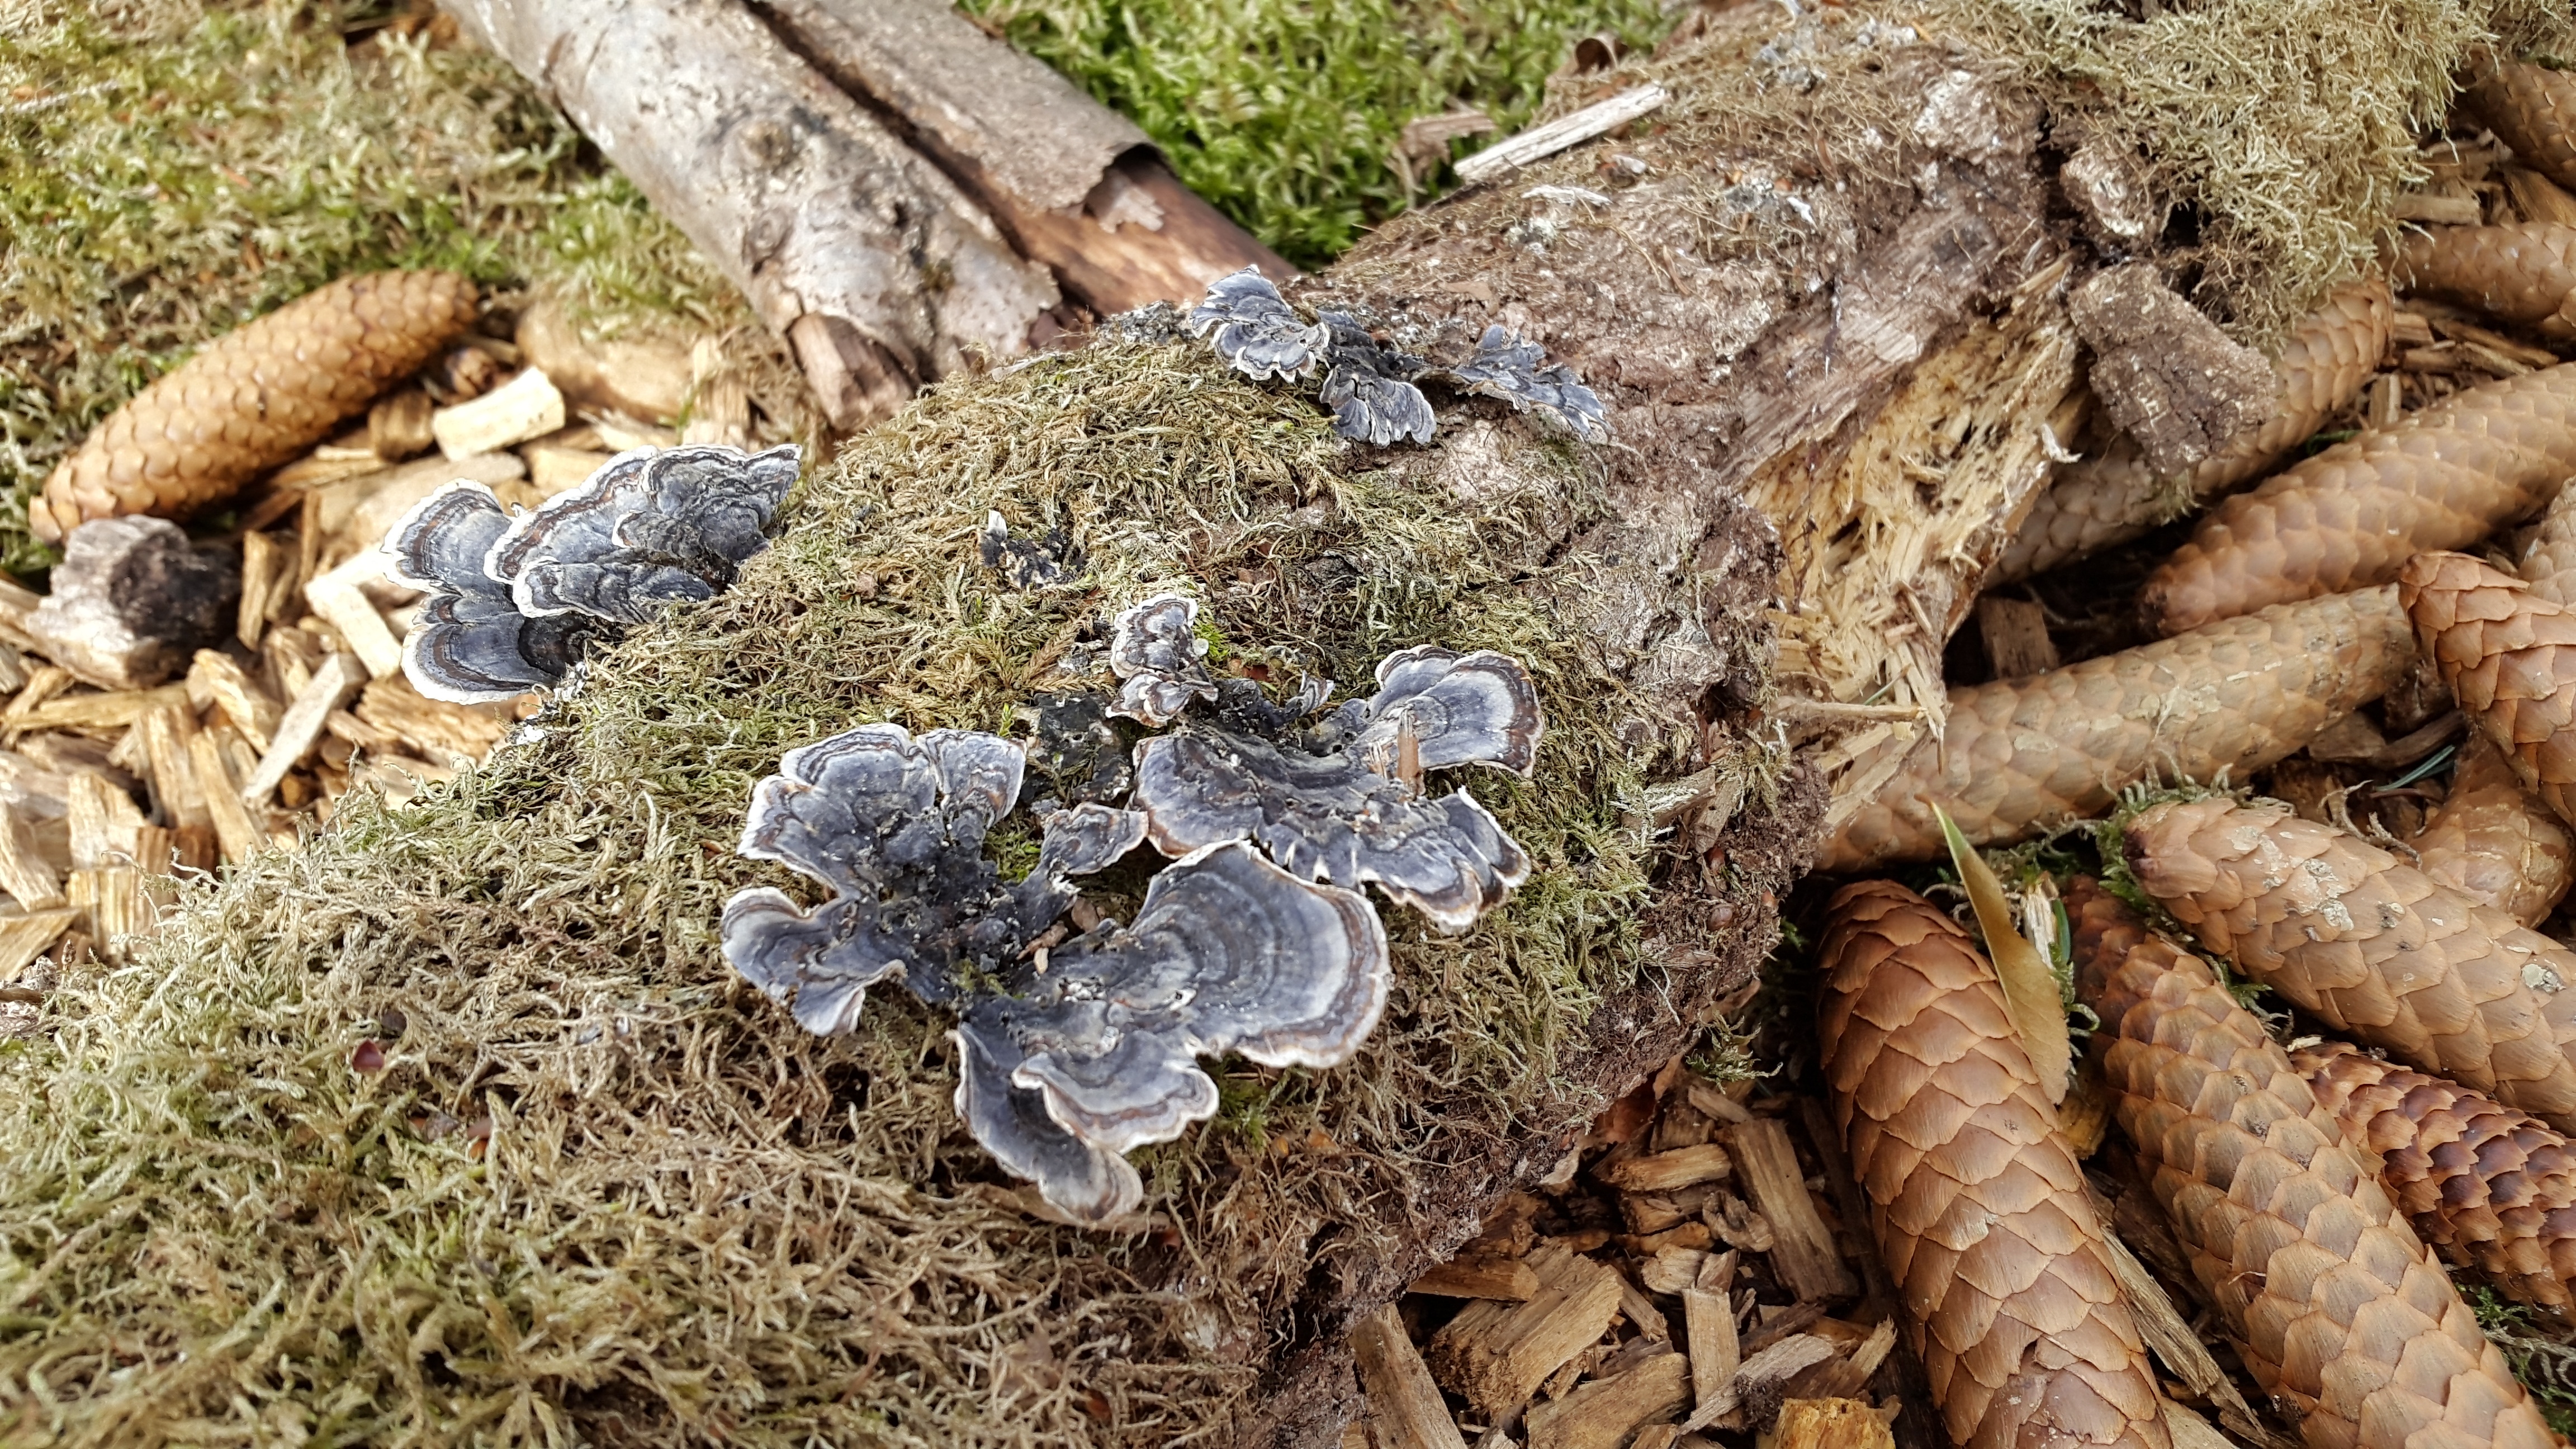
tree, nature, forest, grass, prickly, plant, wood, ground, fruit, leaf, flower, trunk, atmosphere, moss, wildlife, log, green, produce, shine, autumn, brown, soil, flora, fauna, forest floor, leaves, grey, earth, mushrooms, fruits, woodland, of course, collect, pine cones, concerns, woody plant